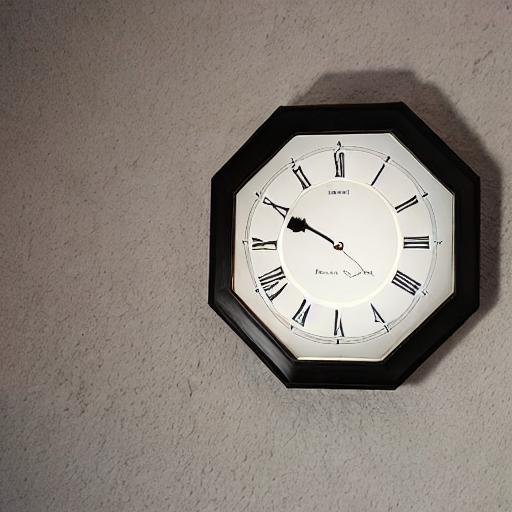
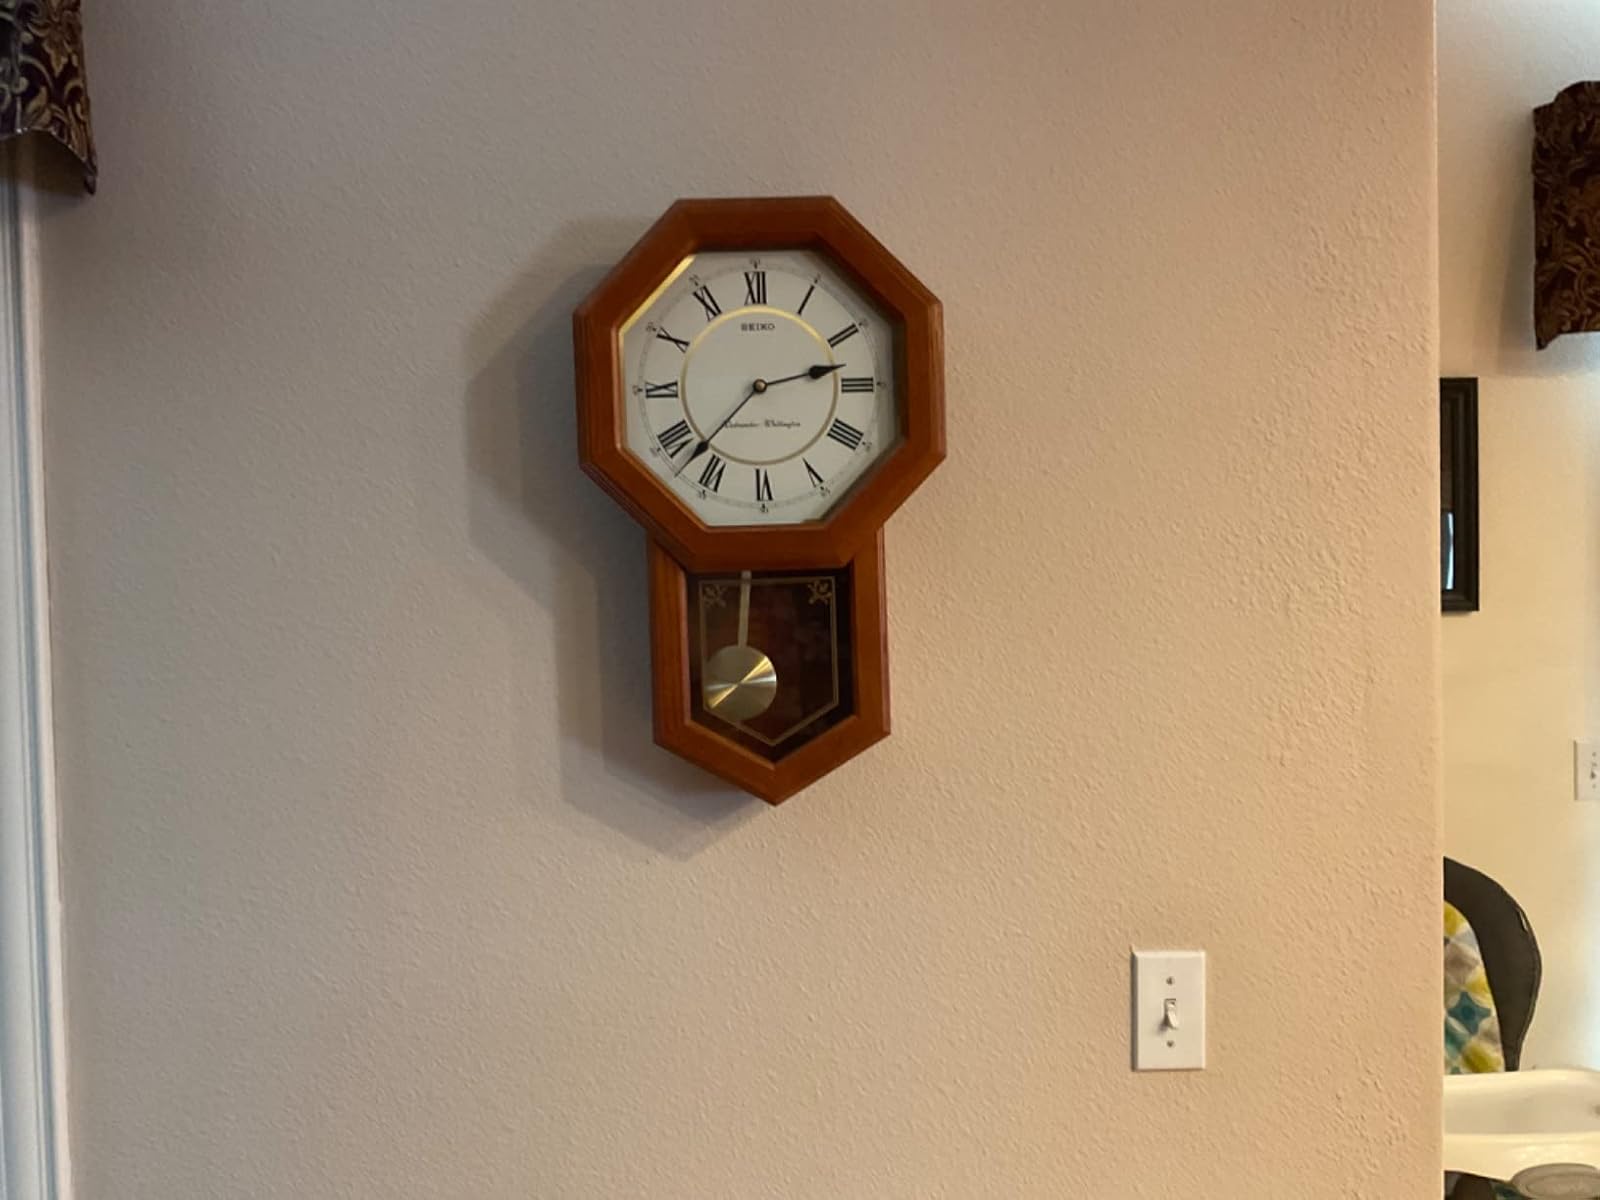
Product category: clock
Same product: no